Shlomo Zev Zweigenhaft

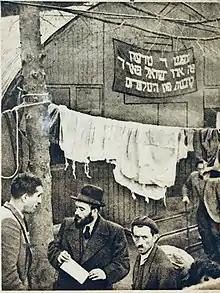
Zweigenhaft (center) at Pöppendorf D.P. Camp with Captain Ike Aronowicz (left) of the SS Exodus in 1947

Zweigenhaft, Yirsoel Moshe Olewski, and Efraim Londoner were the leaders of Agudas Yisroel of the British Zone. Zweigenhaft regularly engaged in advocating for both the spiritual and physical needs of the Jews in the zone. In 1947, Zweigenhaft provided supplies to the former passengers of the Exodus in Hamburg before they were forced to disembark.